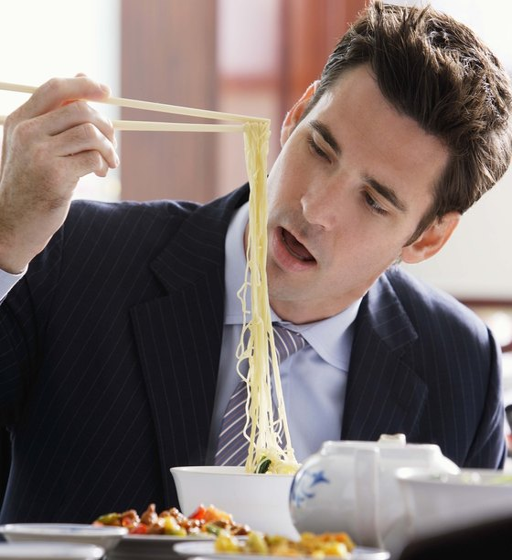
head out for a meal in the district .